Journalism in Australia

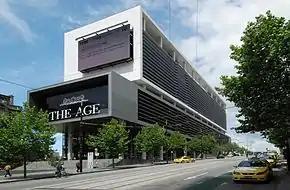
The Age headquarters in Melbourne

Journalism in Australia is an industry with an extensive history. Reporters Without Borders placed Australia 26th on a list of 180 countries ranked by press freedom in 2020, ahead of both the United Kingdom and United States. Most print media in the country is owned by either News Corp Australia or Nine Entertainment.